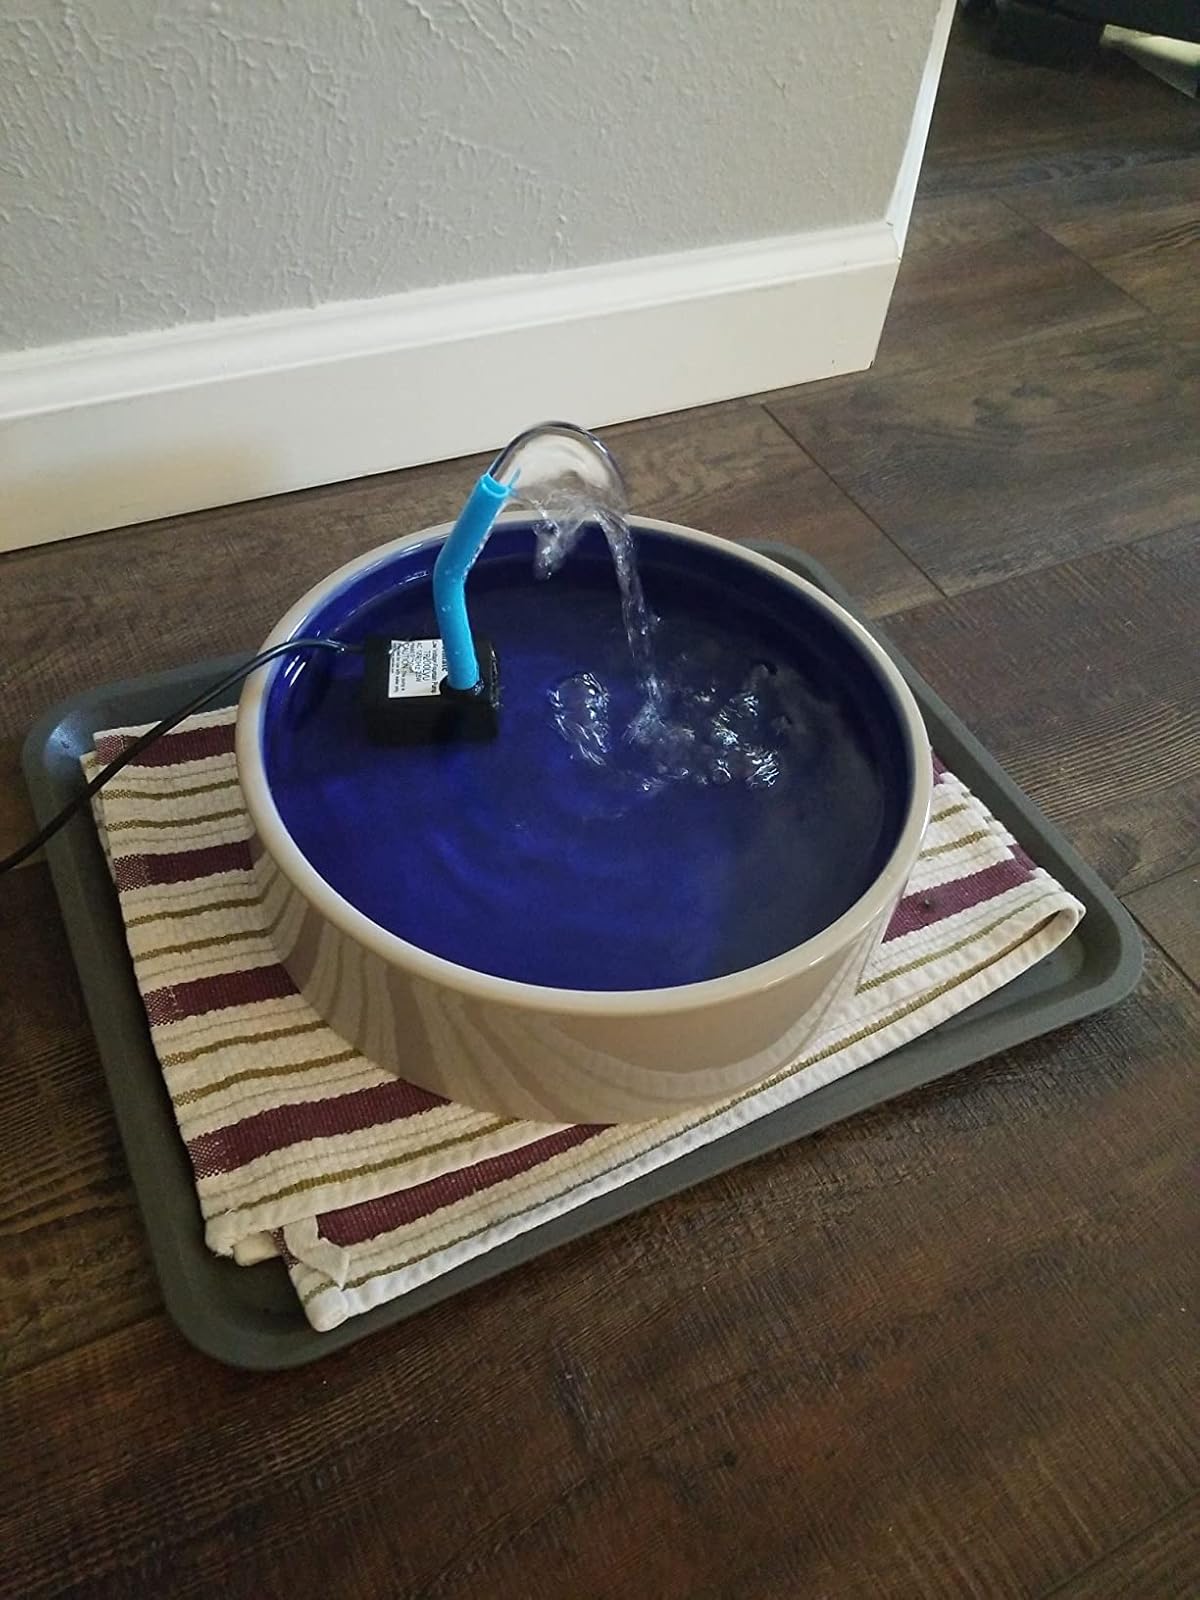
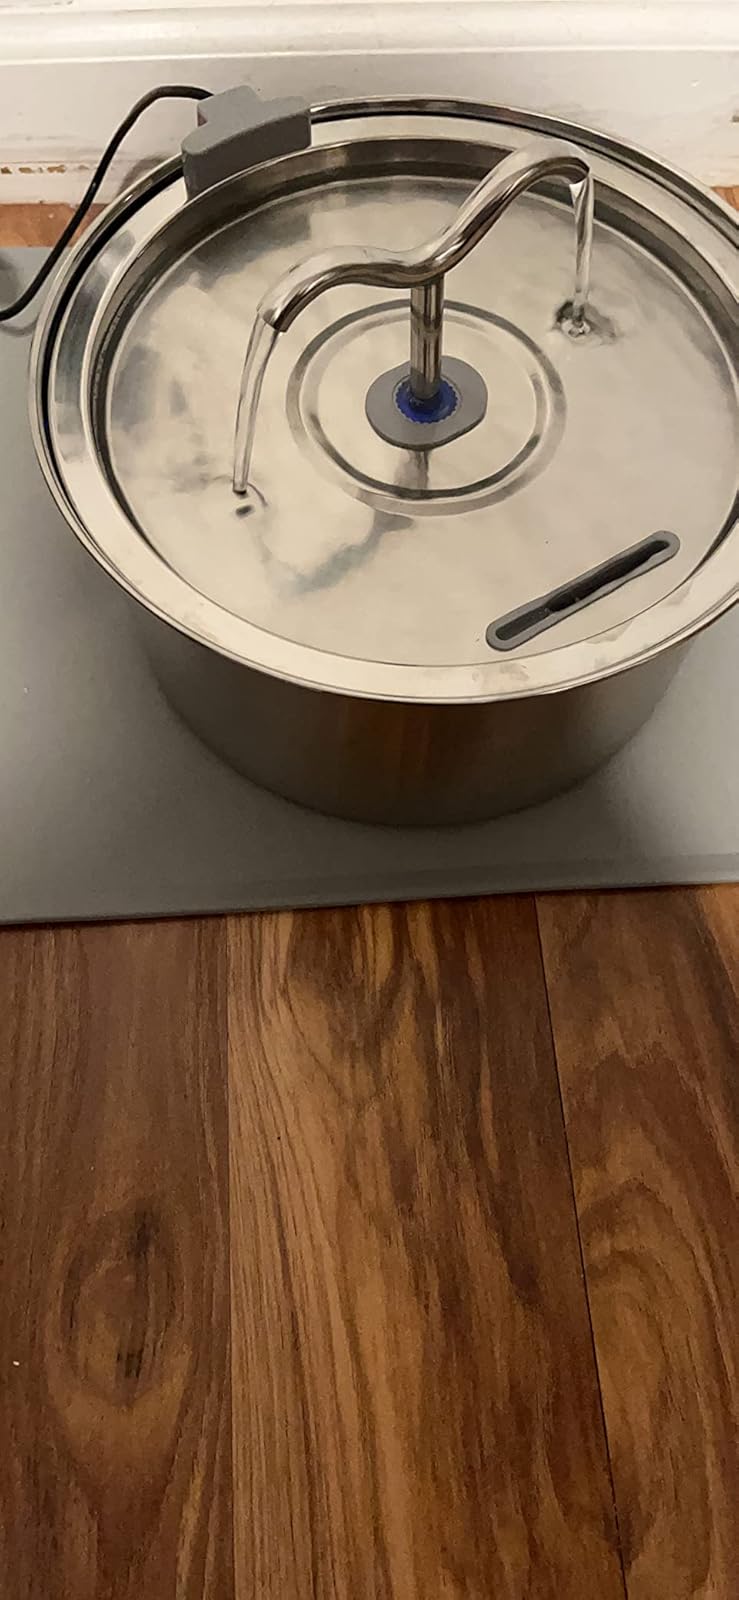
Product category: items_bowl
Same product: no